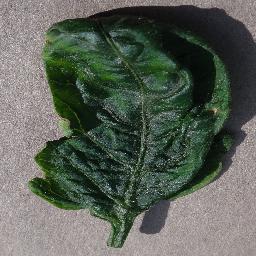
Label: Tomato___Tomato_Yellow_Leaf_Curl_Virus